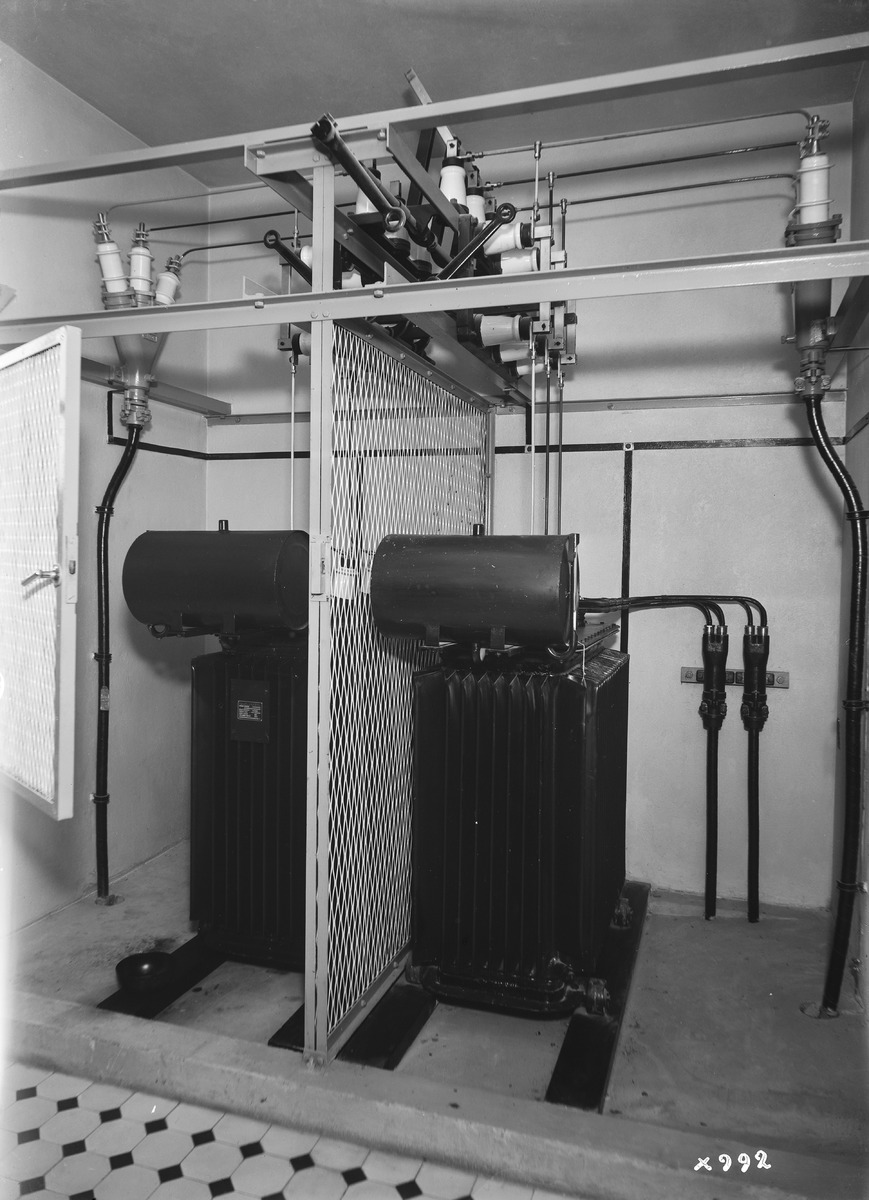
Oulun sähköverkoston laitteistoa
Equipment of Oulu's electrical grid
sisällön kuvaus: Oulun kaupungin sähköverkoston laitteistoa 24.11.1937. content description: The equipment of Oulu's electrical grid on November 24, 1937.
Vuosi: 1937
Paikka: Suomi, Oulu, Suomi, Pohjois-Pohjanmaa, Oulu
Aiheet: Oulun kaupungin sähkölaitos; sisäkuva; laitteet; laitteistot; sähkö; sähköasemat; sähkölaitokset; sähköverkot; electricity; electric utility; equipment; hardware; electrical grids; power grids